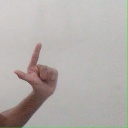
अक्षर: ल